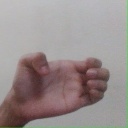
अक्षर: ख